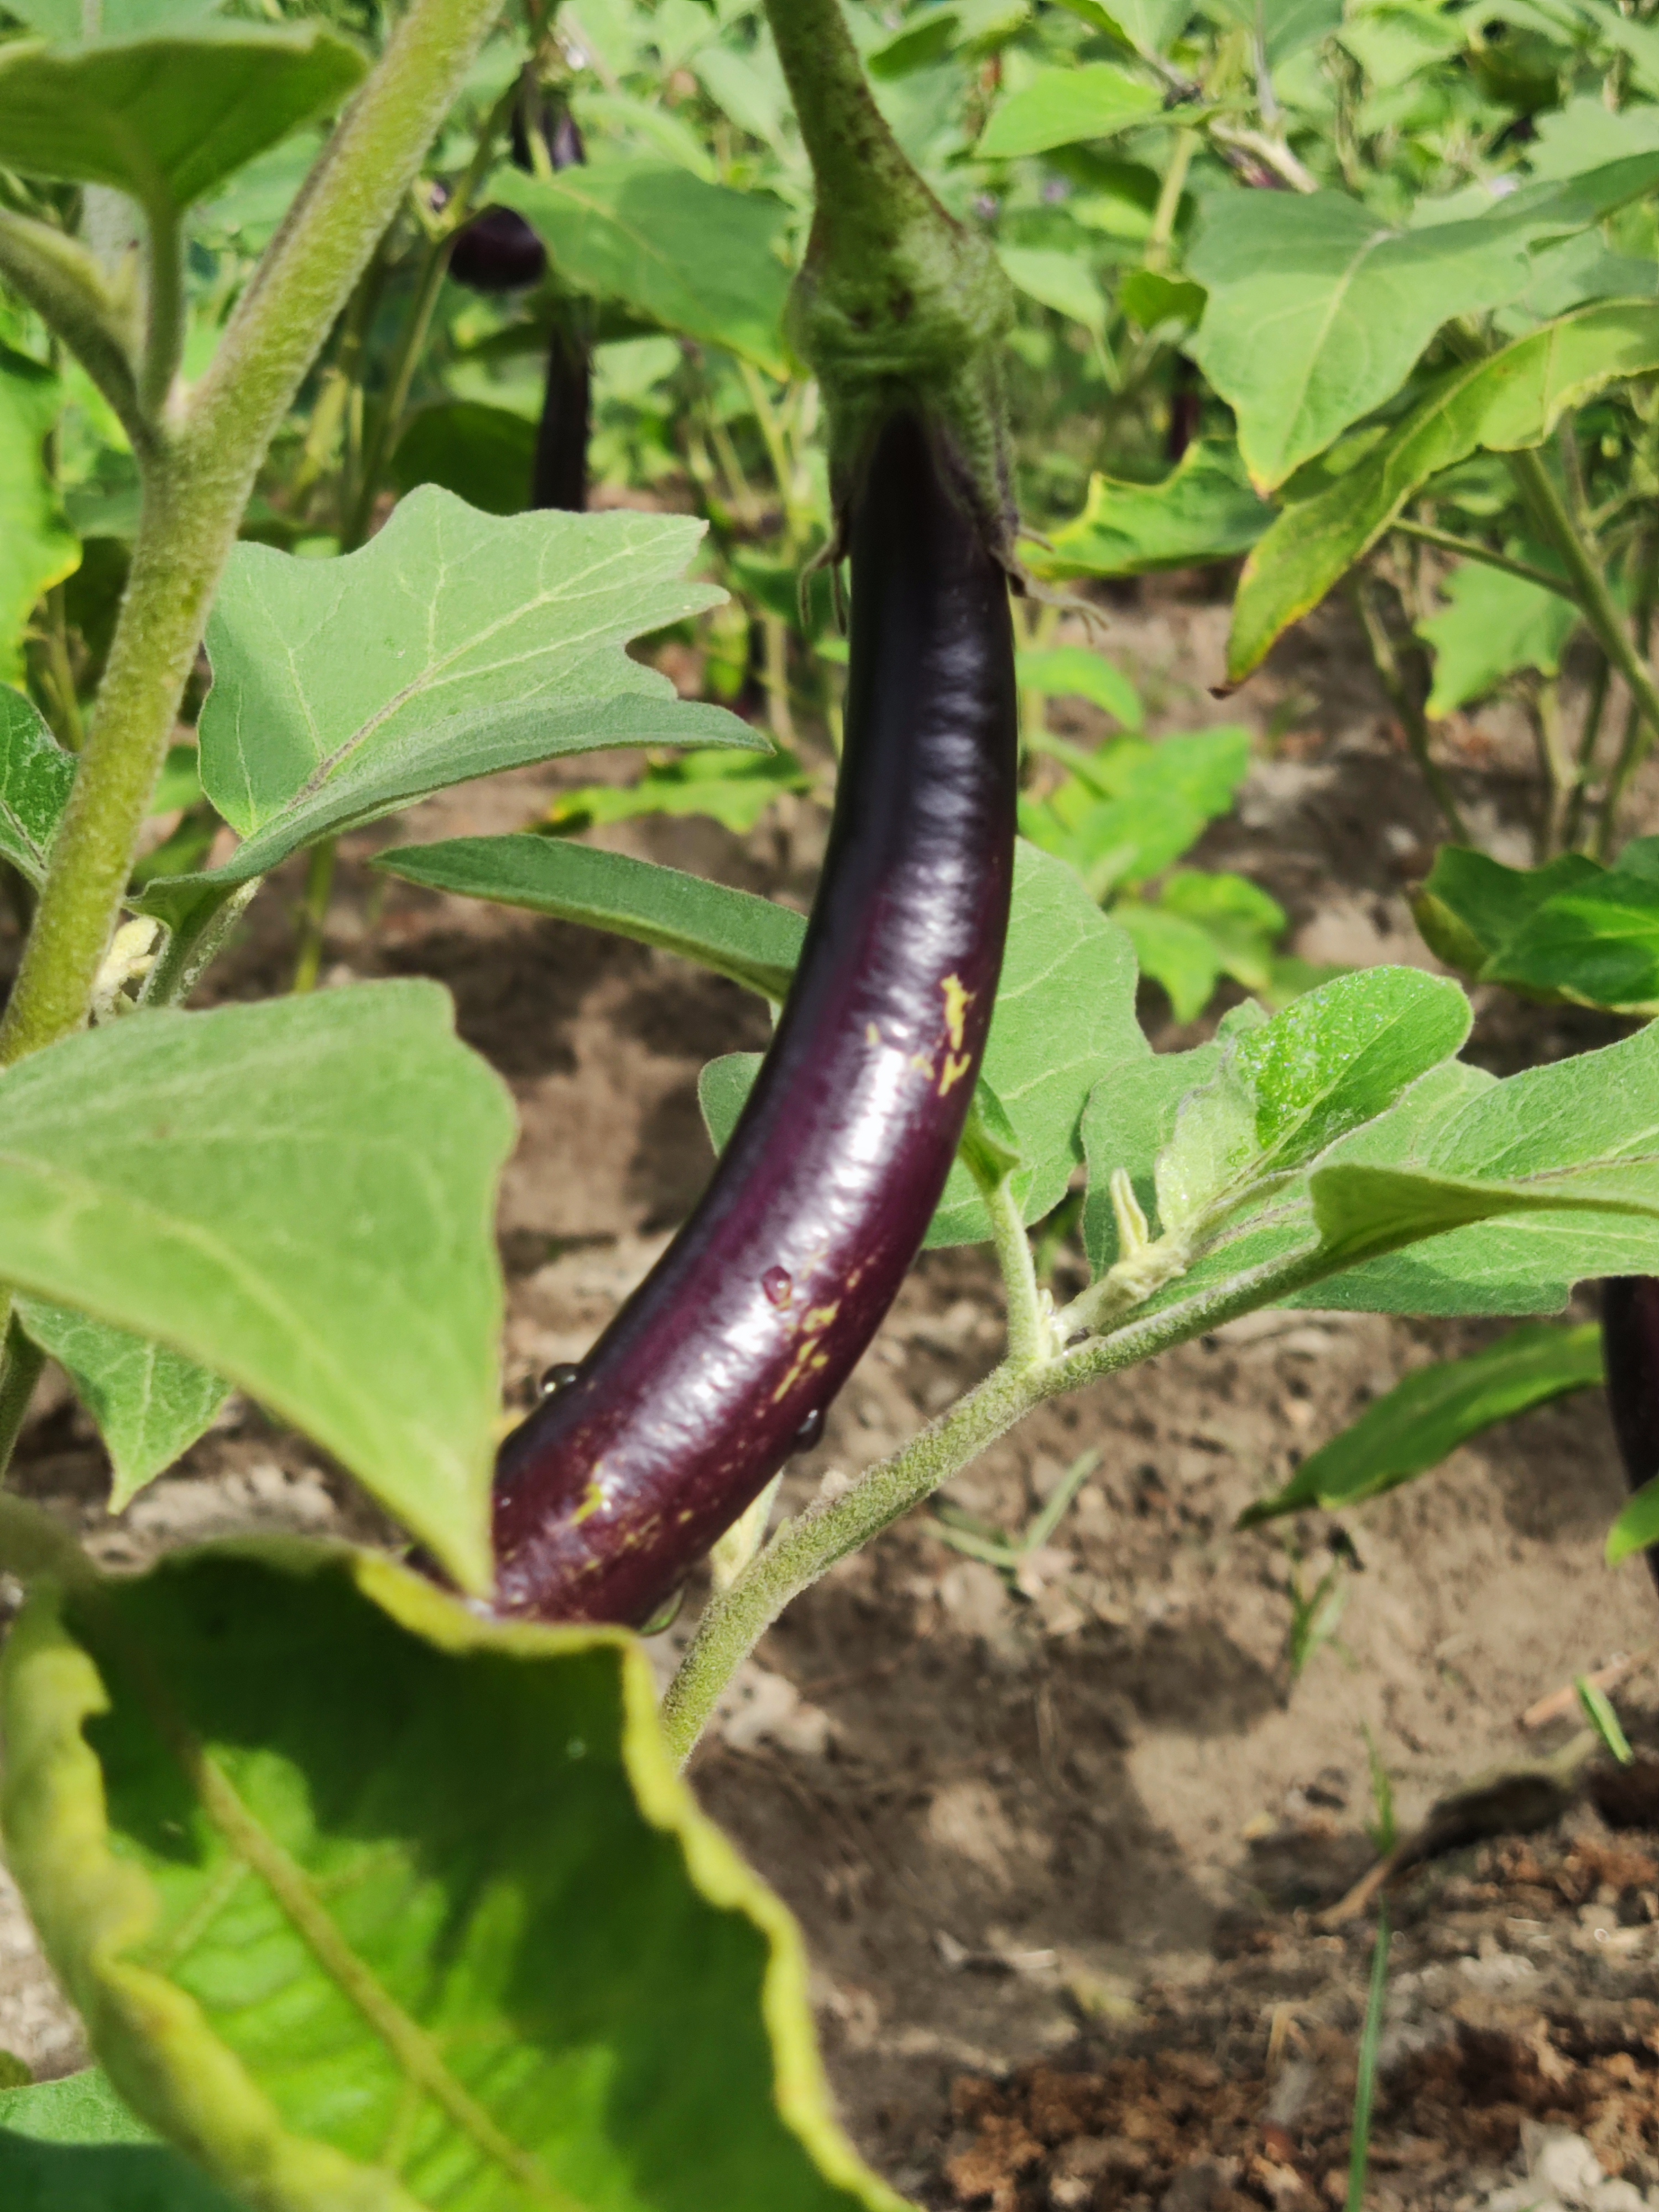
Label: Healty Brinjal